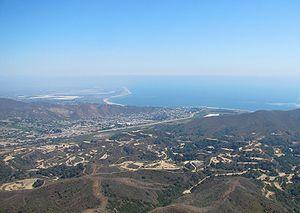
Ventura est une ville de Californie, située dans le comté éponyme dont elle en est le siège. Lors du recensement de 2010, sa population s’élevait à 106 433 habitants.